Harold Cazneaux

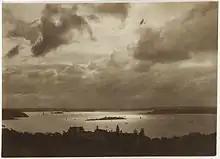
Sydney city photographic print by Harold Cazeneaux about 1920, State Library of New South Wales, PXD 8061-39 a2057032h

Harold Pierce Cazneaux was born in Wellington, New Zealand on 30 March 1878. His father Pierce Mott Cazneau was an English-born photographer and his mother Emily Florence Cazneau was a colourist, miniature painter and photographer from Sydney. Around 1890 the family moved to Adelaide, where the father began working for Hammer & Co., photographers with a studio in Rundle Street.